Saymaluu-Tash

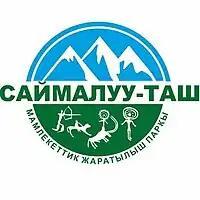
Logo of Saymaluu-Tash Nature Park.

Saymaluu-Tash (in Russian Саймалы Таш, meaning 'embroidered' or 'patterned stones' in Kyrgyz) is a petroglyph site and a national park in Jalal-Abad Region, Kyrgyzstan, south of Kazarman. Over 10,000 stones bear pictures—perhaps as many as 98,000 pictures in all—which are black-and-white rock paintings, making the site a globally important collection of rock art. The pictures have been pecked into the near black or grey shiny desert varnish covering many rocks. Most pictures are from the Bronze Age (2500 - 900 BC) and show animals, humans and symbols. They may partly be seen as a sacred display of offerings of the ancient people of the lower valley.